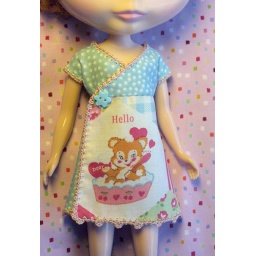
bear in bath